Manbij

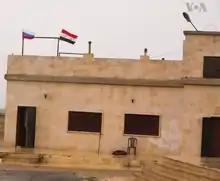
Joint Syrian-Russian base near Manbij, 2017

Before and in the early years of the Syrian Civil War, Manbij had an ethnically diverse population of Arab, Kurdish, Turkmen, and Circassian Sunni Muslims, many of whom followed the Naqshbandi Sufi order. The city's socio-political life was dominated by its main tribes. Tribal leaders served as the mediators and arbiters of major disputes in Manbij, while the state's security forces largely dealt with petty offenses. The city was relatively liberal compared to other Sunni Muslim-majority cities in the countryside of Aleppo.